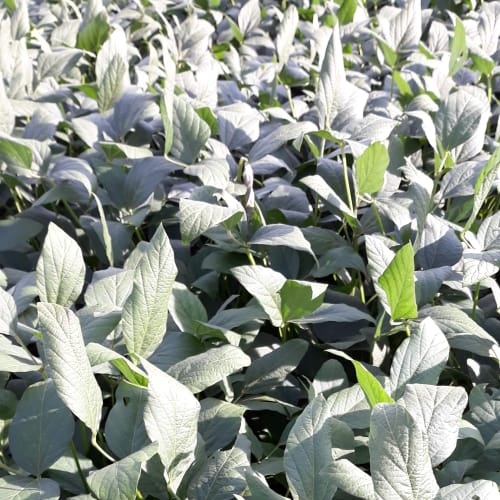
Label: Diabrotica_speciosa